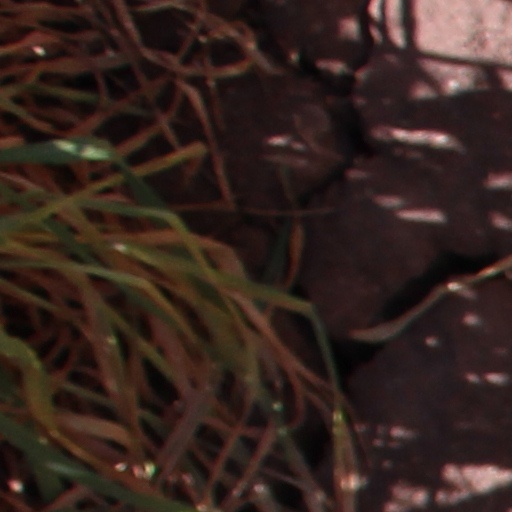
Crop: wheat